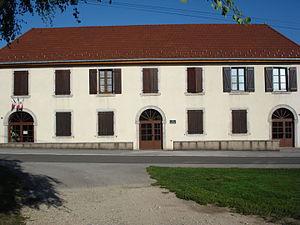
Mairie de Durnes, France. Vue d'ensemble du bâtiment.
Durnes est une commune française située dans le département du Doubs en région Bourgogne-Franche-Comté.